Anantarika-karma

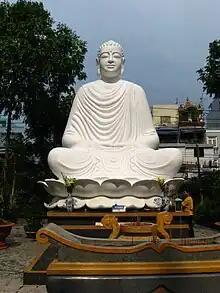
The Buddha

Ānantarya karma (Sanskrit) or Ānantarika kamma (Pāli) are the most serious offences in Buddhism that, at death, through the overwhelming karmic strength of any single one of them, bring immediate disaster. Both Buddhists and non-Buddhists must avoid them at all costs. Such offenses prevent perpetrators from attaining any of the stages of enlightenment and from ordaining into the Sangha. The offences are: